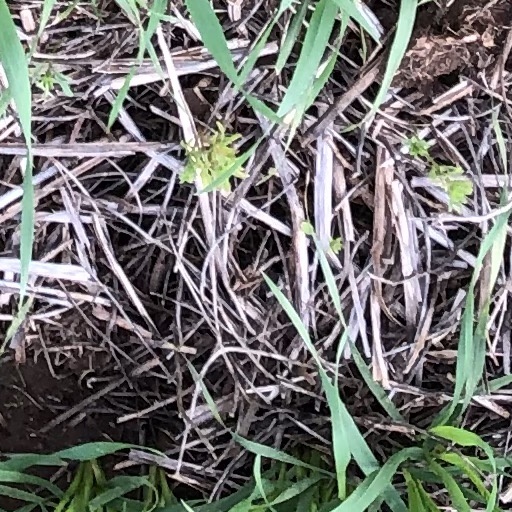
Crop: wheat